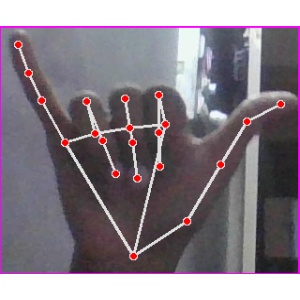
अक्षर: य